Bahiano

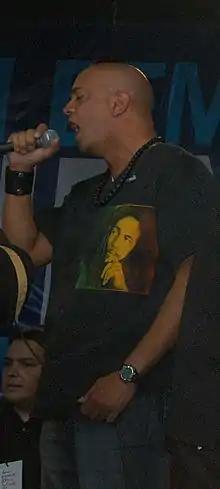

Fernando Javier Luis Hortal (born December 26, 1962), known professionally as Bahiano is an Argentine reggae singer. He has worked with Los Pericos, and started a solo career in 2004.